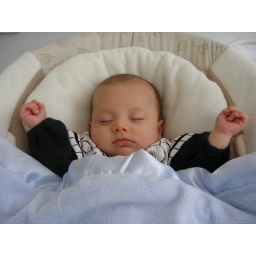
During trip to NY, his fav chair in the kitchen